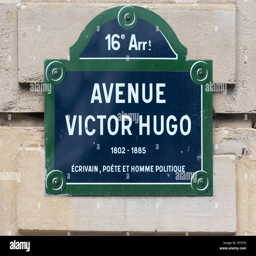
a street sign in the 16th district